Tachinidae

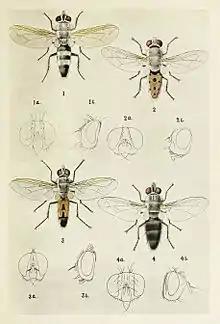
"Tachinidae" by Harold Maxwell-Lefroy, 1909

Just like that of all Diptera, the taxonomy of Tachinidae is complex. The name Tachinidae was first validly proposed by Robineau-Desvoidy in 1830, but in the form "Tachinariae." Robineau-Desvoidy, 1830 thus has priority despite the name correction, and this applies to Tachinidae (for the family) and to Tachininae (for the subfamily), in accordance with the ICZN rules on the formation of group names (Article 36.1).